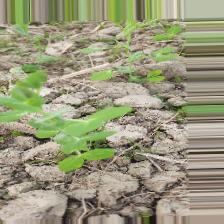
Label: Powdery Mildew